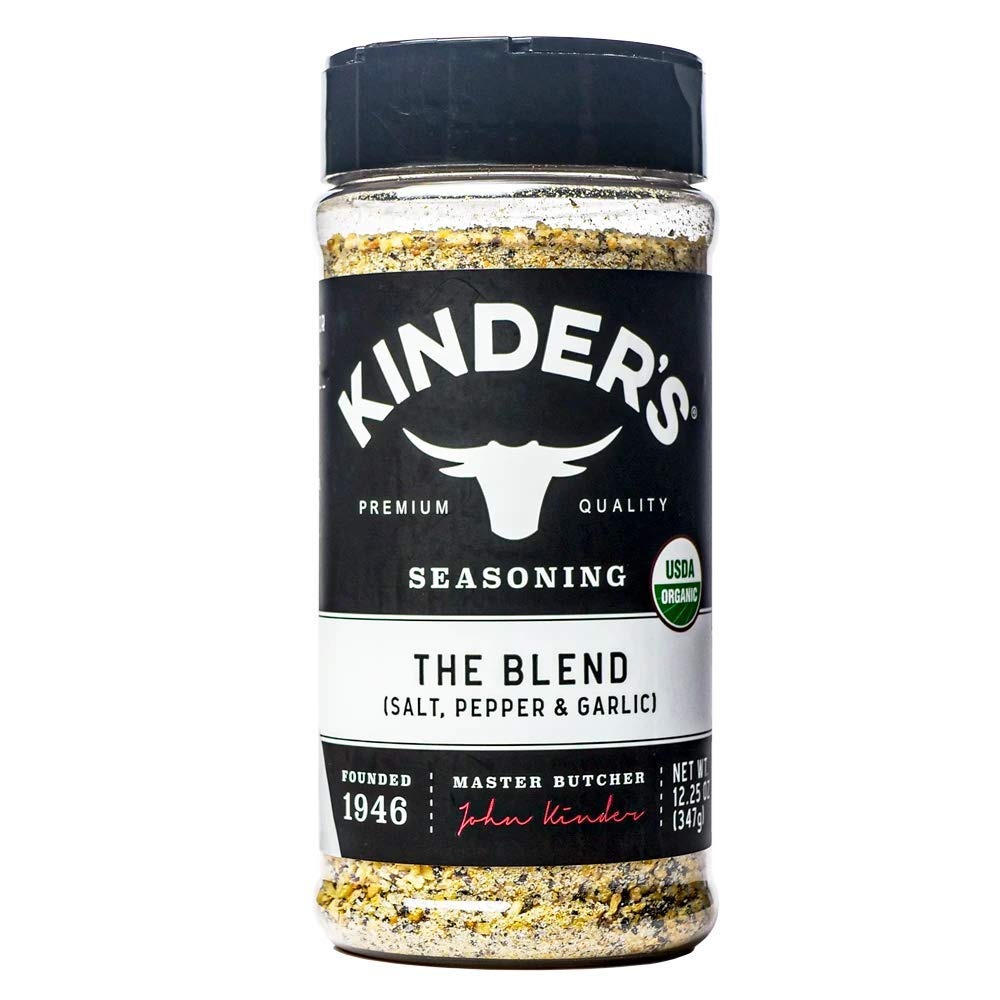
Item Name: Kinder's Premium Quality Organic Seasoning - The Blend, 12.25oz
Bullet Point 1: Kinder's Organic The Blend (Salt, Pepper, & Garlic)
Bullet Point 2: 12.25 ounce bottle
Bullet Point 3: USDA Organic
Bullet Point 4: Rub on poultry, beef, seafood, and vegetables
Bullet Point 5: Everything tastes better with Kinder's
Value: 12.25
Unit: Ounce

Price: 5.39